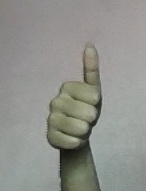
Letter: aleff